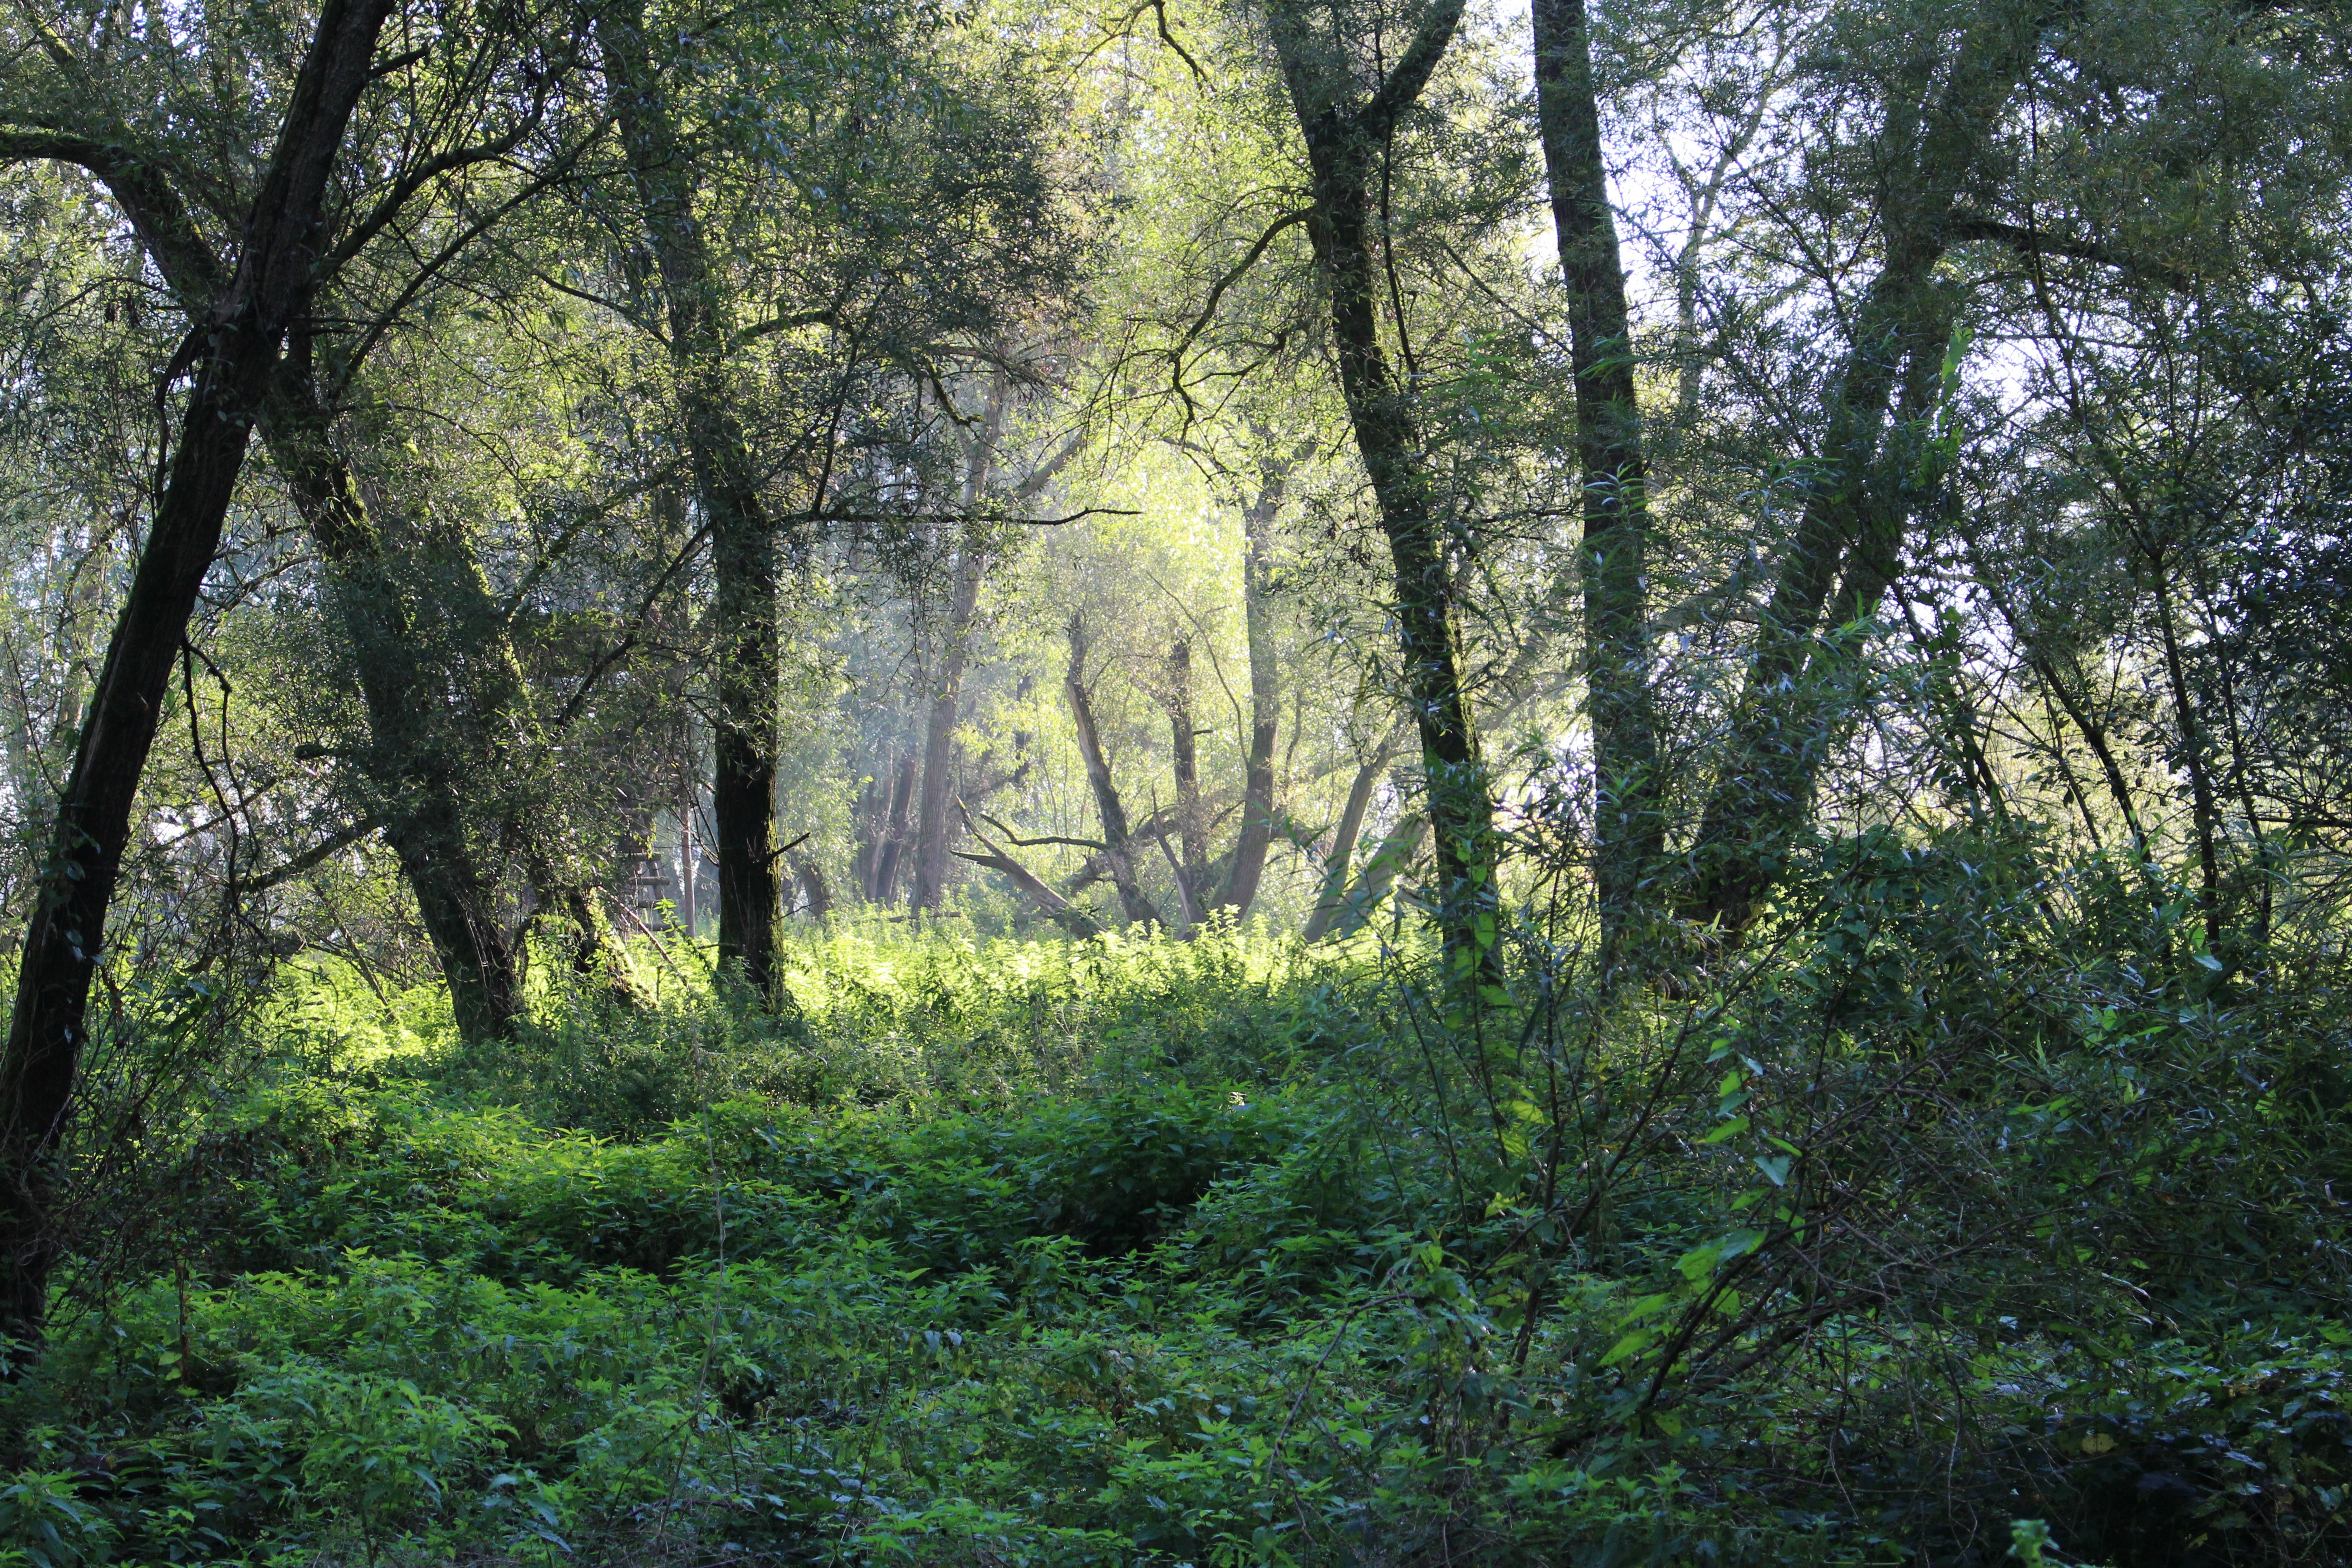
landscape, tree, nature, forest, wilderness, branch, light, sunlight, leaf, jungle, autumn, vegetation, rainforest, deciduous, wetland, grove, woodland, habitat, mood, ecosystem, biome, old growth forest, wendland, natural environment, atmospheric phenomenon, woody plant, temperate broadleaf and mixed forest, temperate coniferous forest, riparian forest